Fotis Papoulis

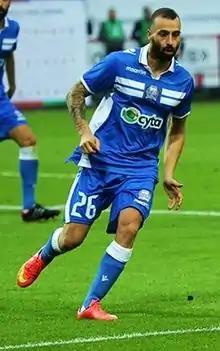

Fotis Papoulis (born 22 January 1985) is a retired professional footballer who last played for Omonia in the Cypriot First Division. Born in Greece, he played for the Cyprus national team.